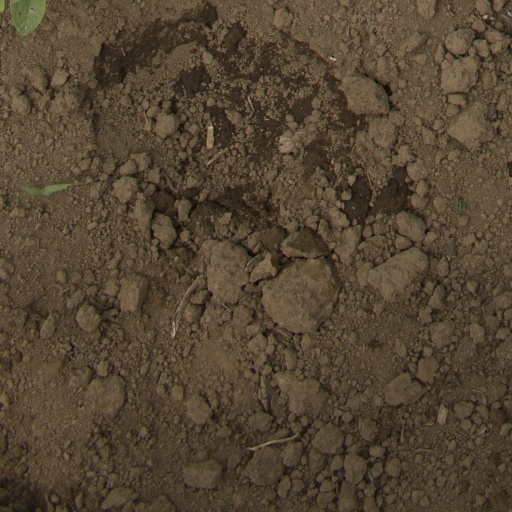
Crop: Jerusalem artichoke